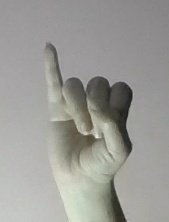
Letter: meem